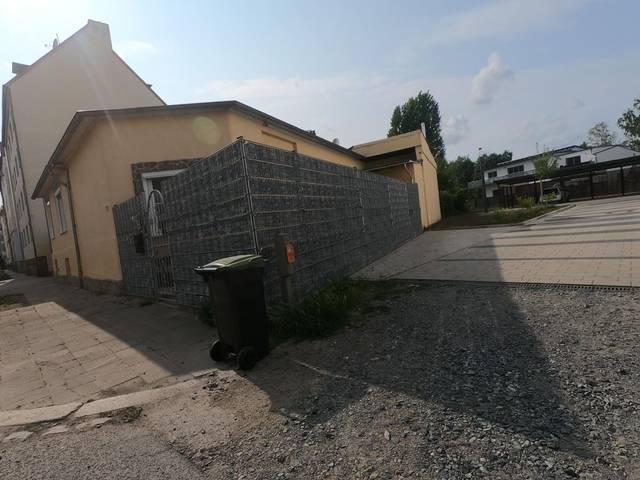
Region: Germany
Coordinates: 52.276, 10.51